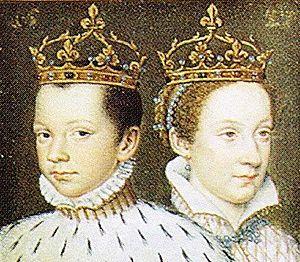
12 mars et 2 avril : premier traité du Cateau-Cambrésis conclu entre Henri II et Élisabeth Iʳᵉ, qui vient de monter sur le trône. Contre le versement de 500 000 écus, la France conserve Calais, prise l’année précédente par le duc François de Guise.